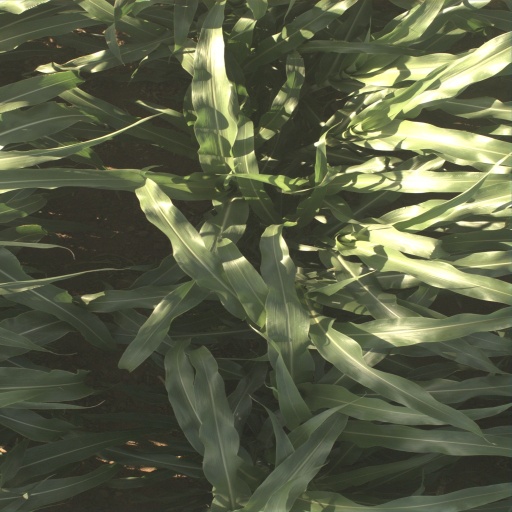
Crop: sorghum